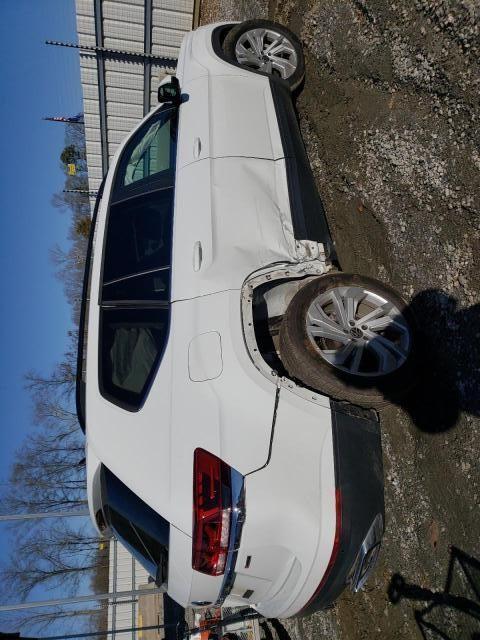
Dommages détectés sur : porte arrière droite, aile arrière droite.
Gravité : mineur